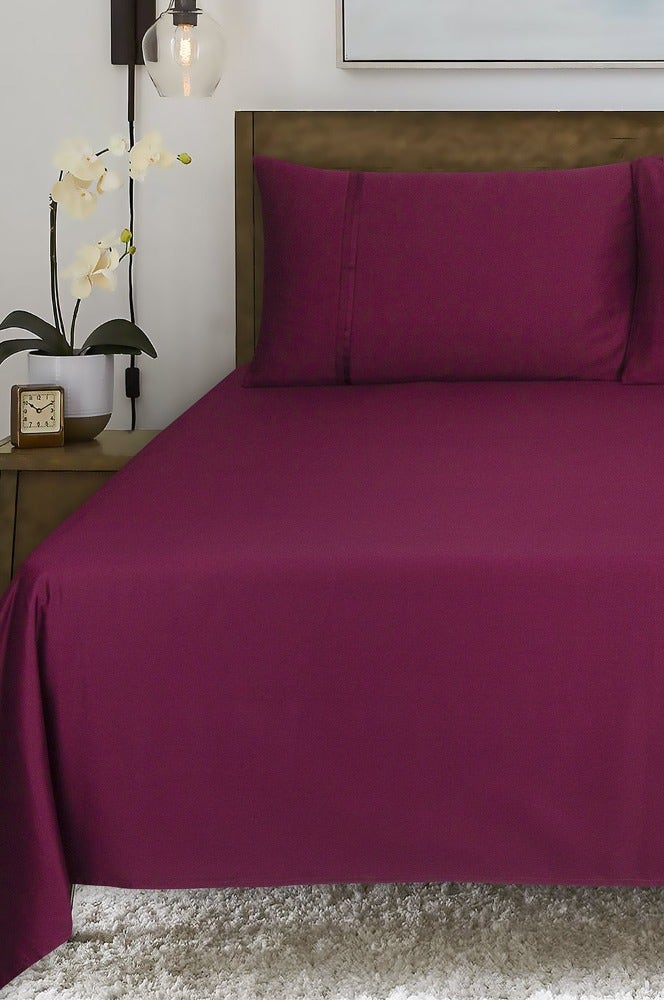
purple four piece bed sheet